Khin Kyi

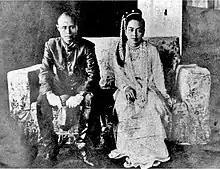
The wedding of Aung San and Khin Kyi

She married Aung San on 7 September 1942. The pair had four children, 2 sons: Aung San Oo and Aung San Lin (who died by drowning at the age of 8) and 2 daughters: Aung San Suu Kyi and Aung San Chit, who died after delivery.